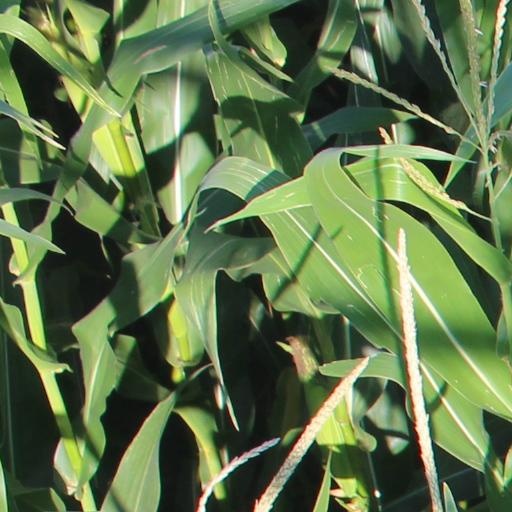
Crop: maize; corn